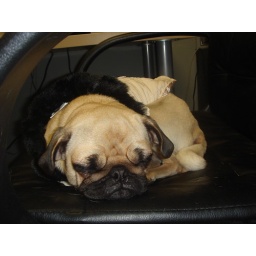
Gabbana sleeping in my chair